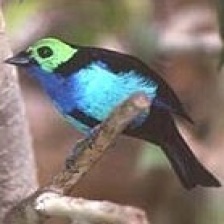
Species: PARADISE TANAGER
Scientific name: TANGARA CHILENSIS